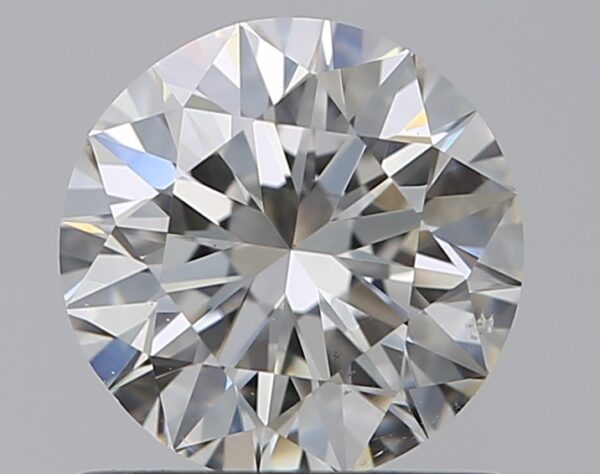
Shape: round
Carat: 0.75
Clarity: SI1
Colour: H
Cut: EX
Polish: EX
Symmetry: EX
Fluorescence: ST
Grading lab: GIA
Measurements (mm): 5.81 x 5.85 x 3.64